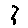
Label: 3